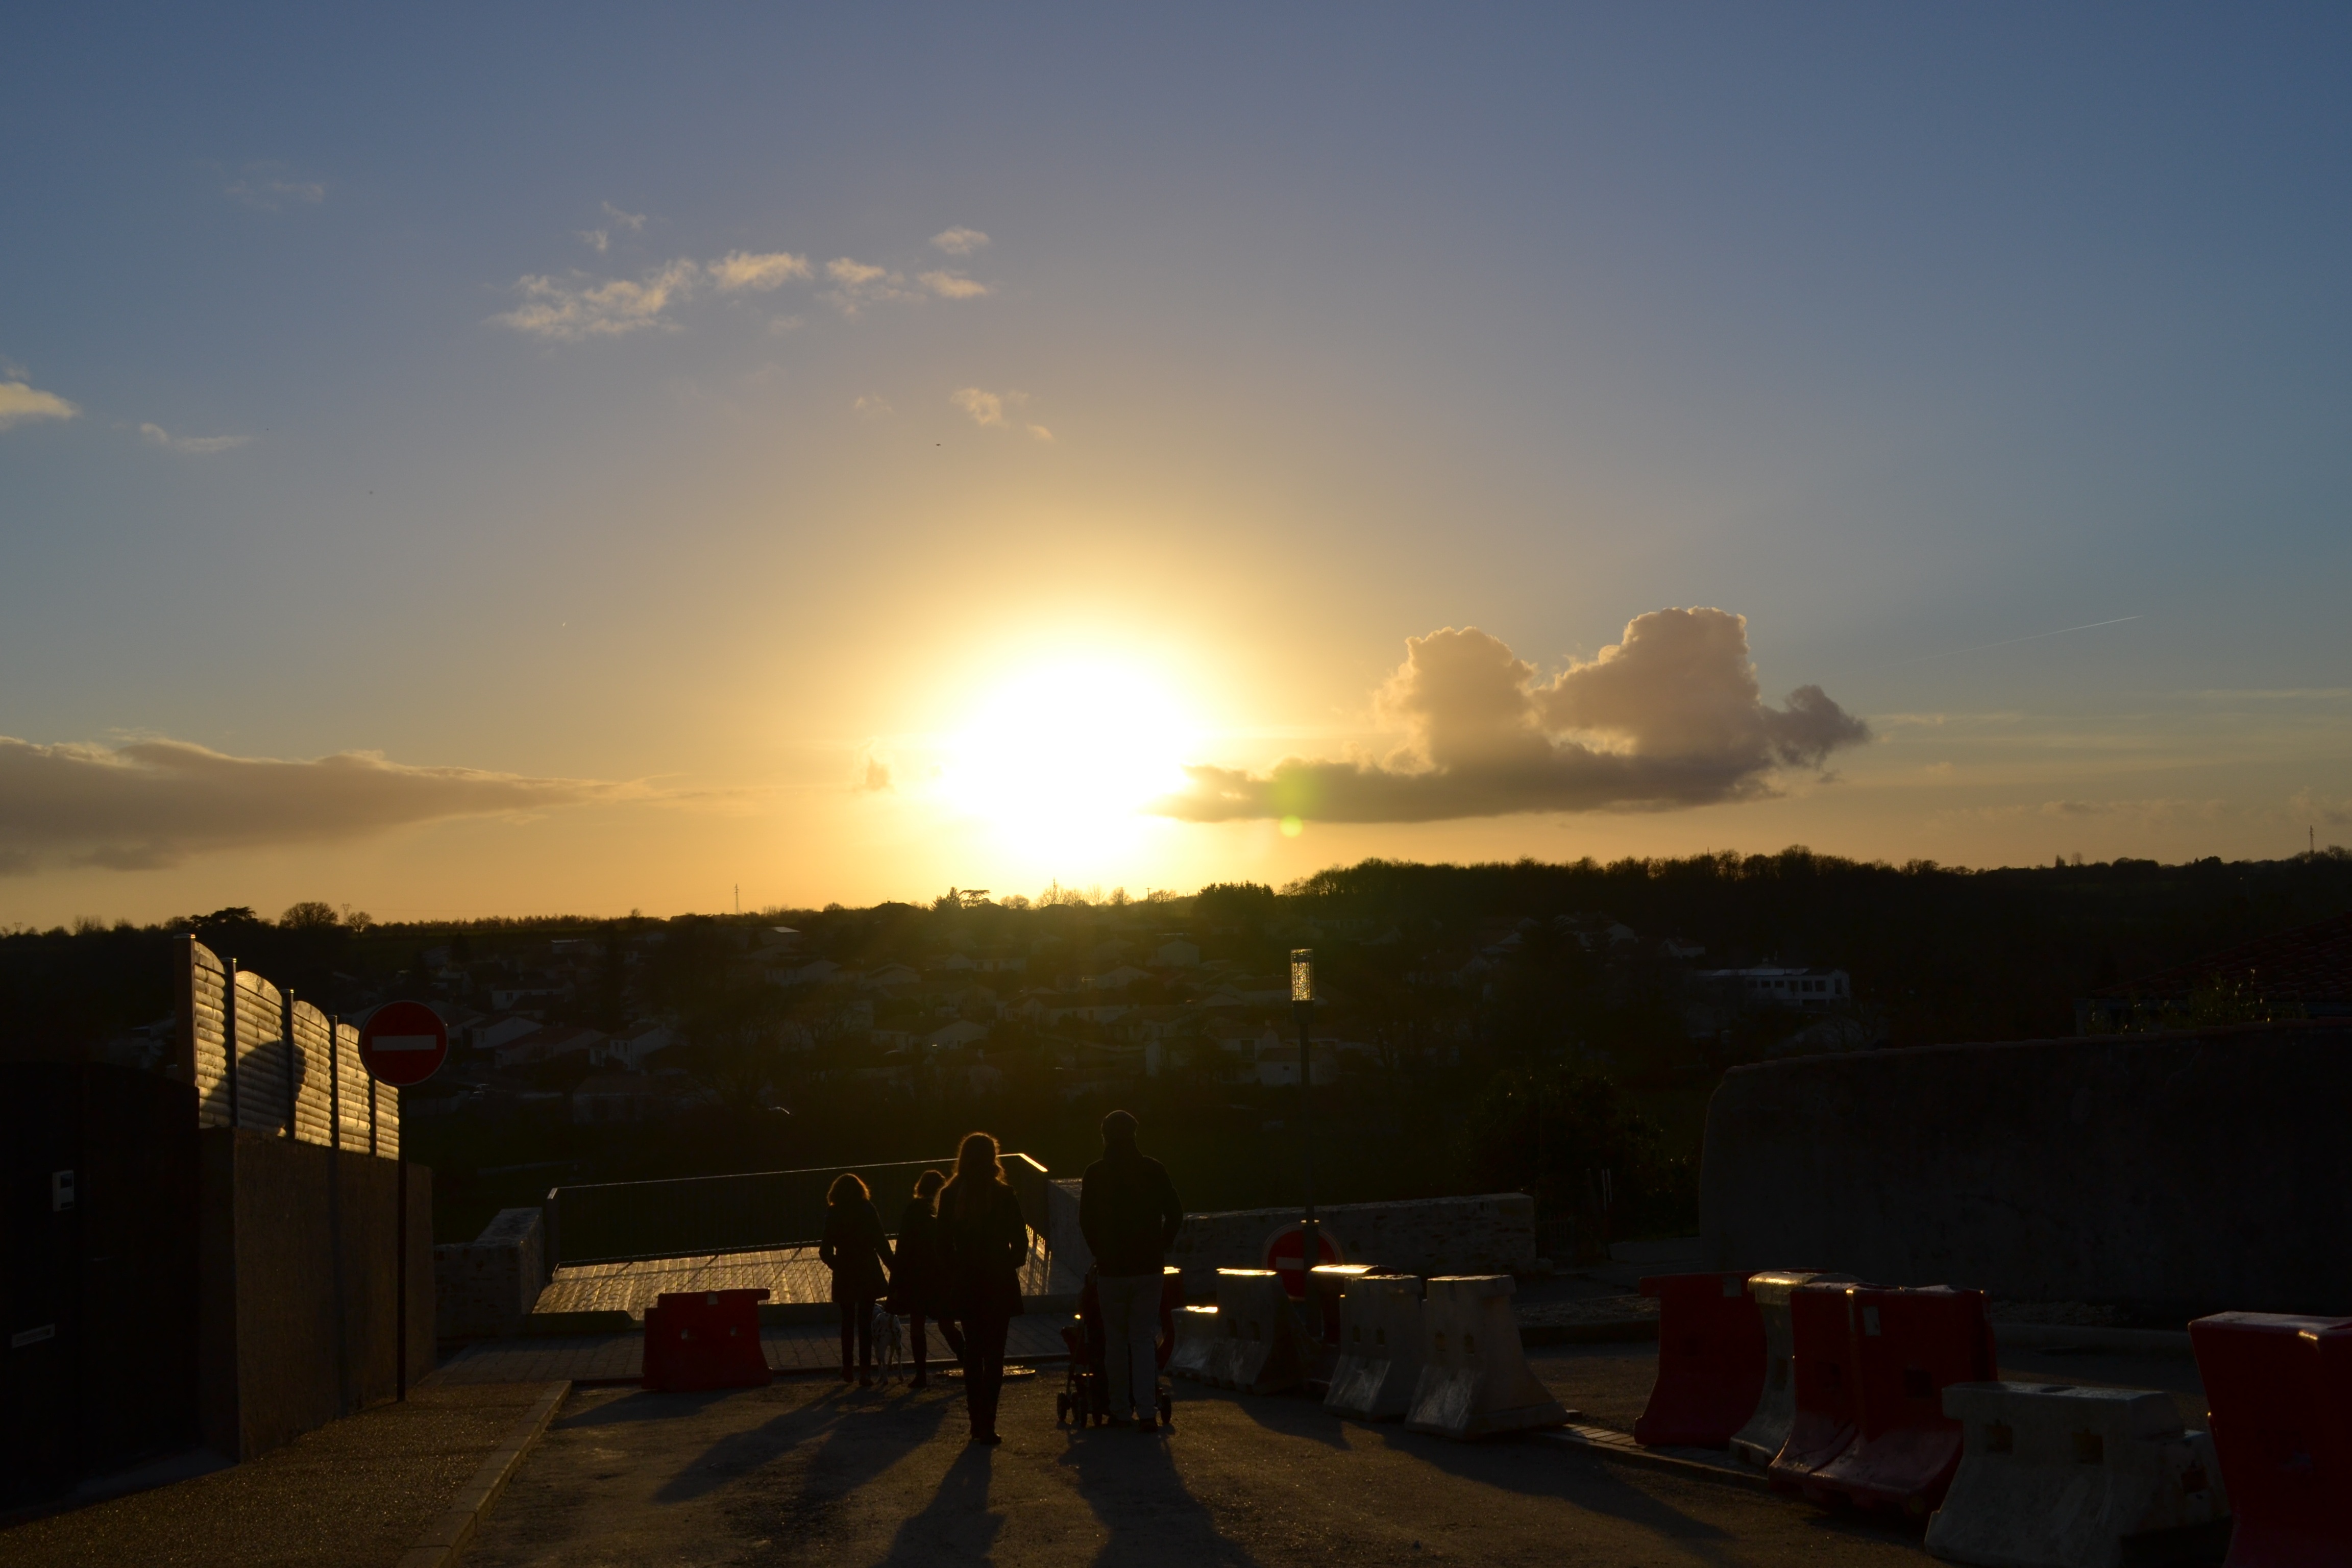
landscape, nature, outdoor, horizon, cloud, sky, sun, sunrise, sunset, countryside, sunlight, morning, dawn, country, dusk, france, evening, scene, afterglow, atmospheric phenomenon